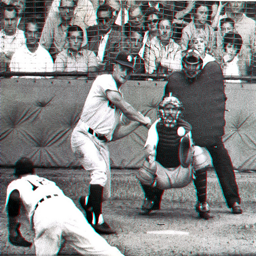
A baseball player is swinging during an old time game.
A pitcher throws a baseball and a batter swings his bat.
A crowd watches men play a game of baseball.
Black and white photograph of people in a baseball game.
This is a old photo of a baseball game going on